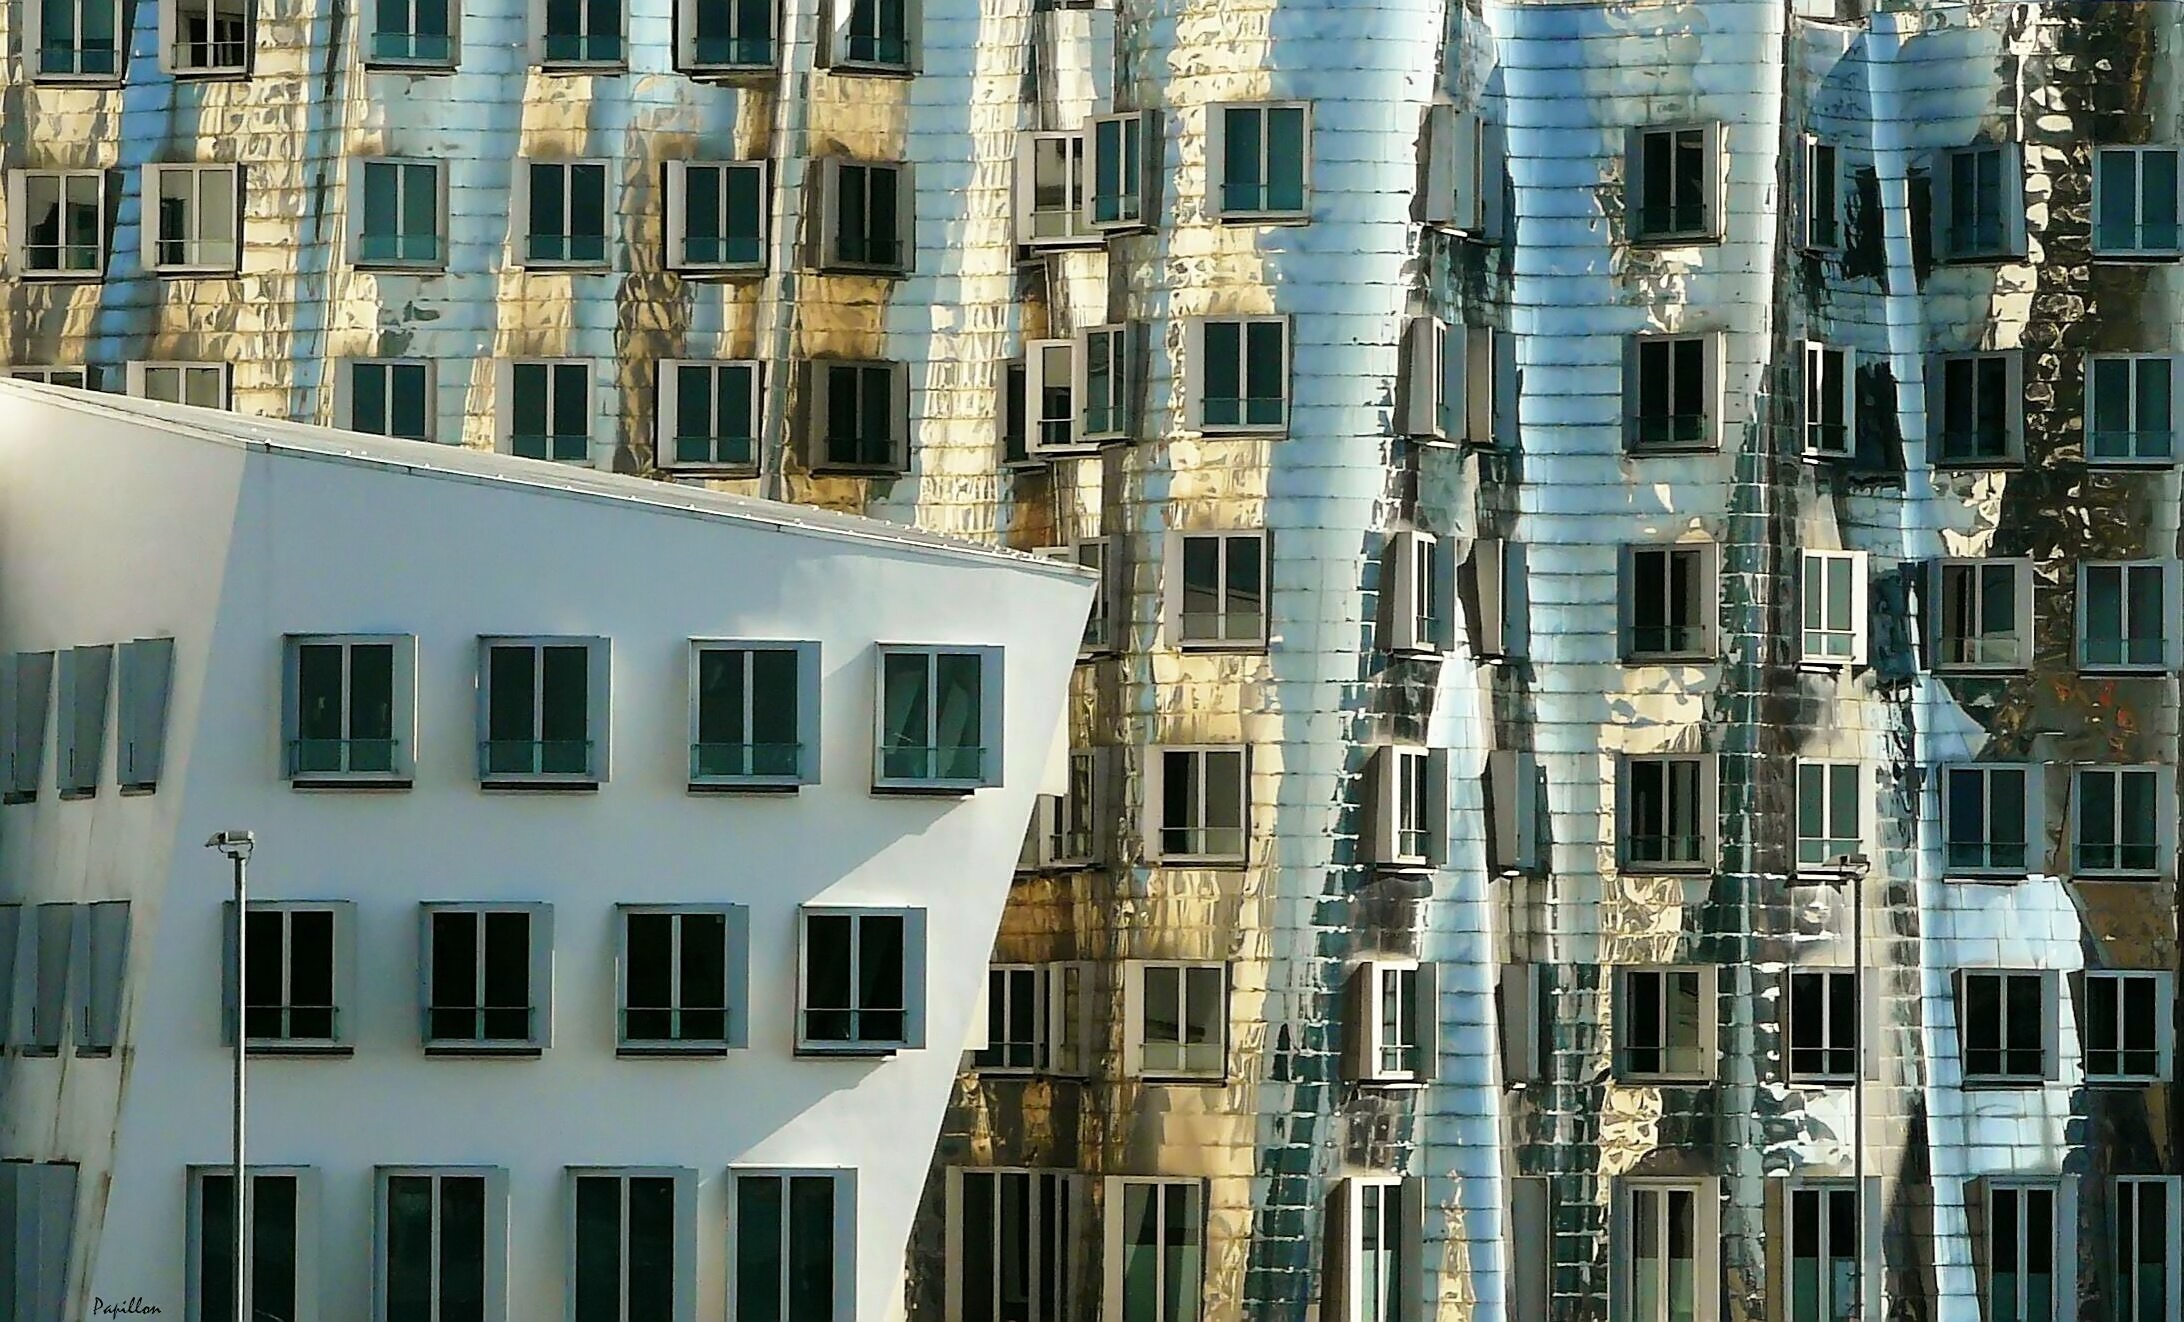
architecture, house, window, glass, building, city, home, skyscraper, urban, wall, cityscape, downtown, construction, reflection, metal, facade, apartment, modern, tower block, surface, interior design, structures, district, homes, mirror, reflections, germany, gehry, mirroring, metropolis, metallic, condominium, dusseldorf, urban area